Song Recital

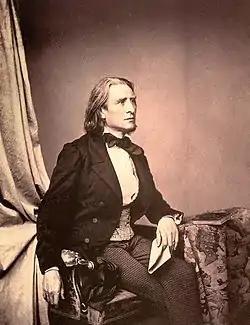
Franz Liszt, painted by Franz Hanfstaengl in 1858

J. B. Steane reviewed the album on LP in "Gramophone" in November 1978. "The voice of this lovely singer", he wrote, "is now in its freshest full bloom". The early middle phase of a singer's career should be appreciated and enjoyed like a sunny spell in June. But instead of relishing an artist's springtime with a proper, thankful mindfulness, it was tempting to instead think ahead to her autumn, to "the mellow fruitfulness of the mature interpreter, the ripeness of art that knows all shades of expression, from the most playful to the most profound".